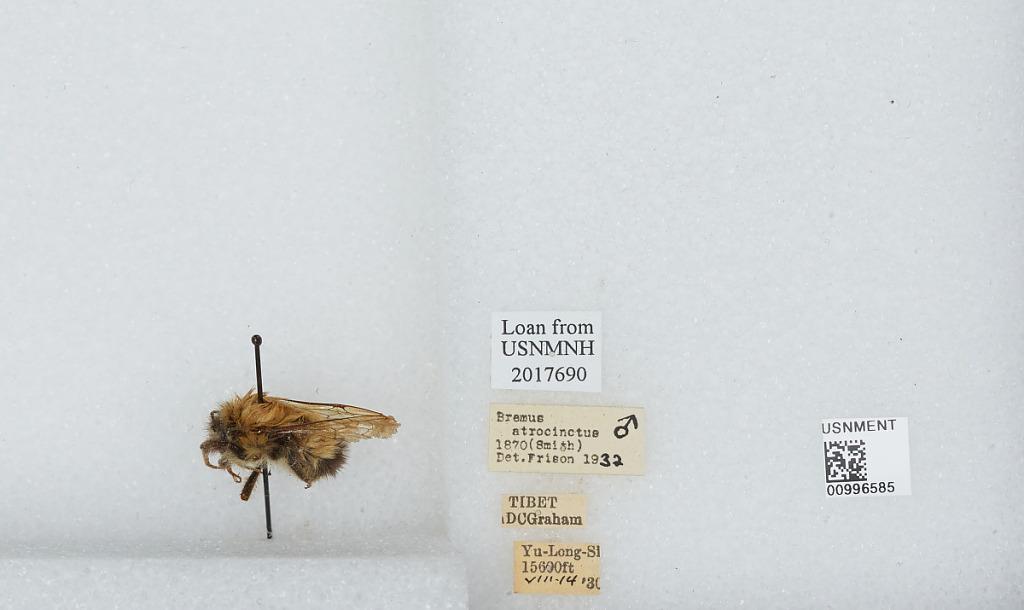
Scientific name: Bombus (Festivobombus) festivus Smith
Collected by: D. Graham
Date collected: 1930-8-14
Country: China
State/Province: Tibet Autonomous Region
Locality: Yu-Long-Si
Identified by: Frison